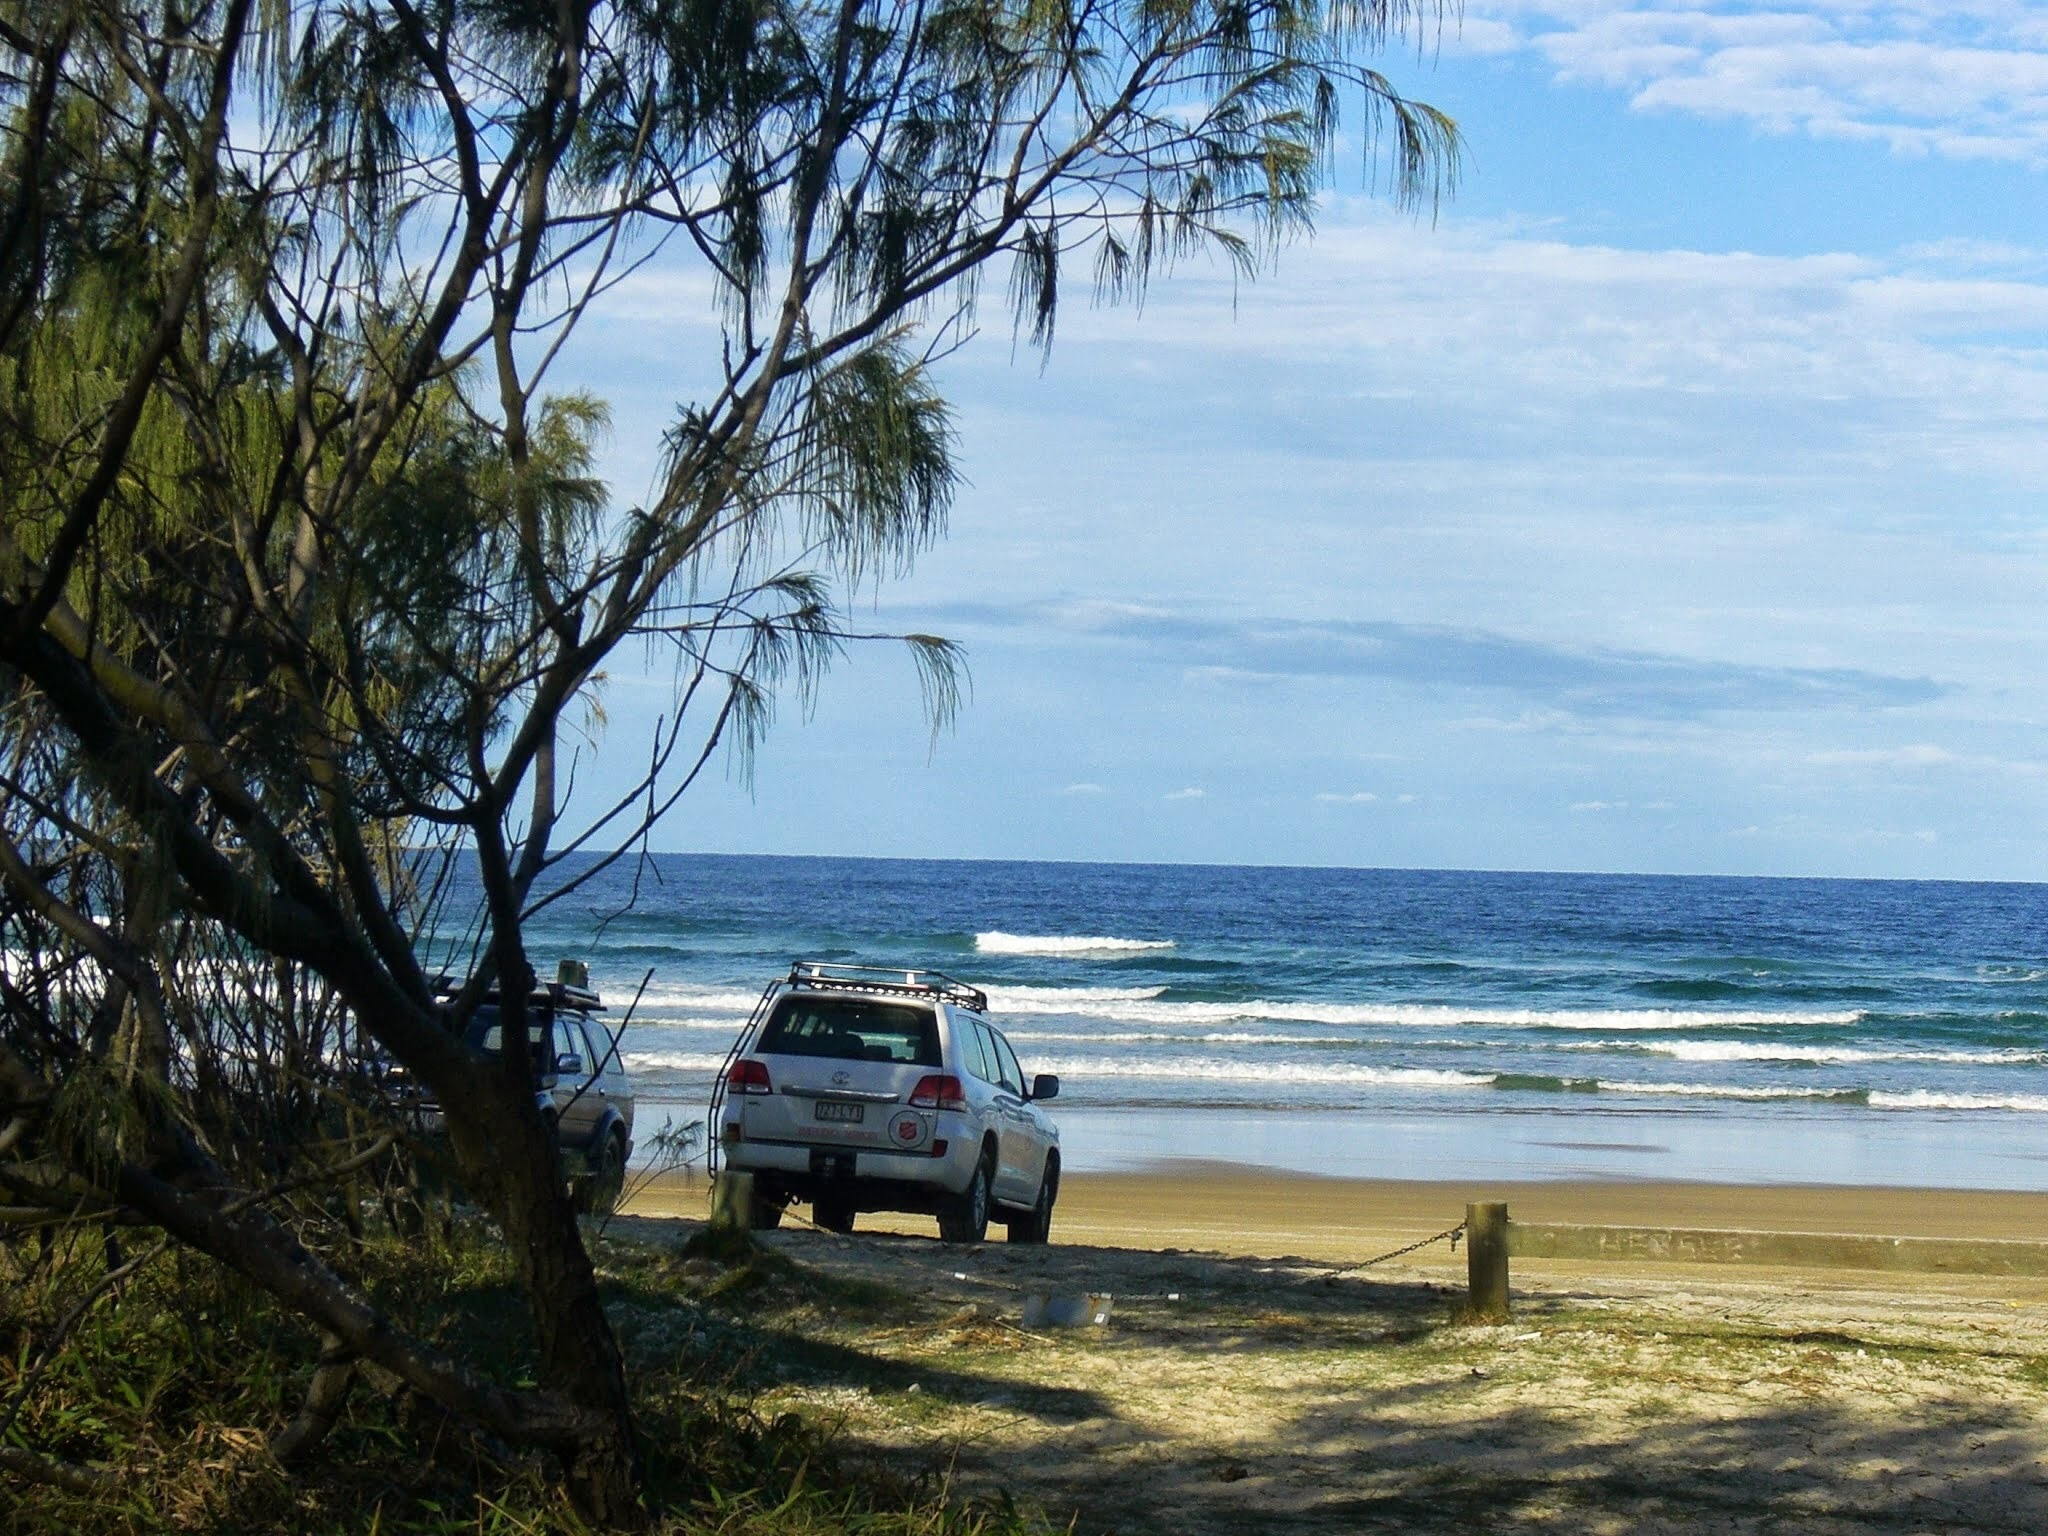
beach, landscape, sea, coast, ocean, shore, vacation, holiday, bay, body of water, pacific, fraser island